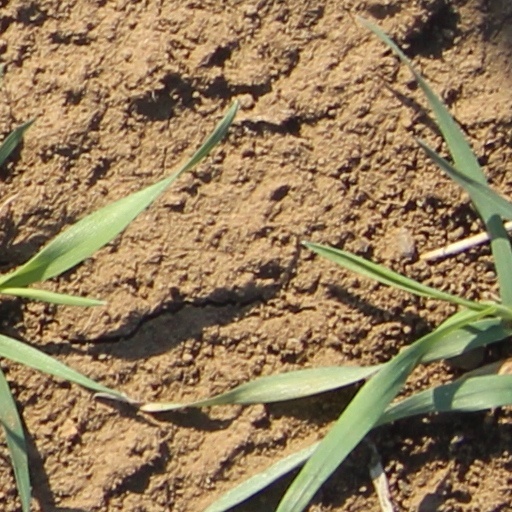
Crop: wheat